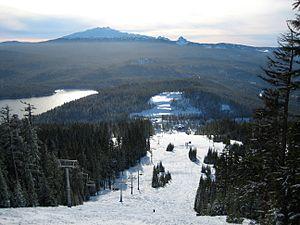
Willamette Pass ou Willamette Pass ski area est une station de sports d'hiver située dans l’État de l’Oregon, dans l’ouest des États-Unis. La station est logée dans les forêts nationales de Willamette et de Deschutes dans la région montagneuse de la chaîne des Cascades. Le domaine skiable s’étend sur près de 224 hectares et dispose de douze remontées mécaniques pour 7 pistes. L’altitude du domaine varie de 1 561 m à 2 037 m. Elle tire son nom du col Willamette où débutent les pistes de ski.
Le col Willamette, en anglais Willamette Pass, est un col des États-Unis, dans l'Oregon, dans la chaîne des Cascades. Situé à une altitude de 1 563 mètres, il est traversé par l'Oregon Route 58.